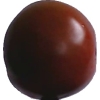
Label: tomato_maroon